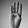
ASL letter: B